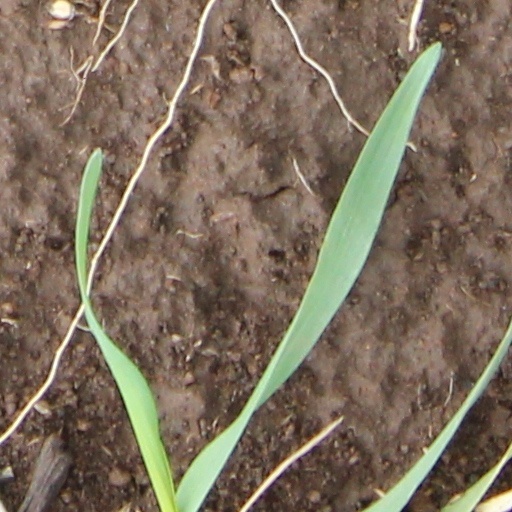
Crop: wheat